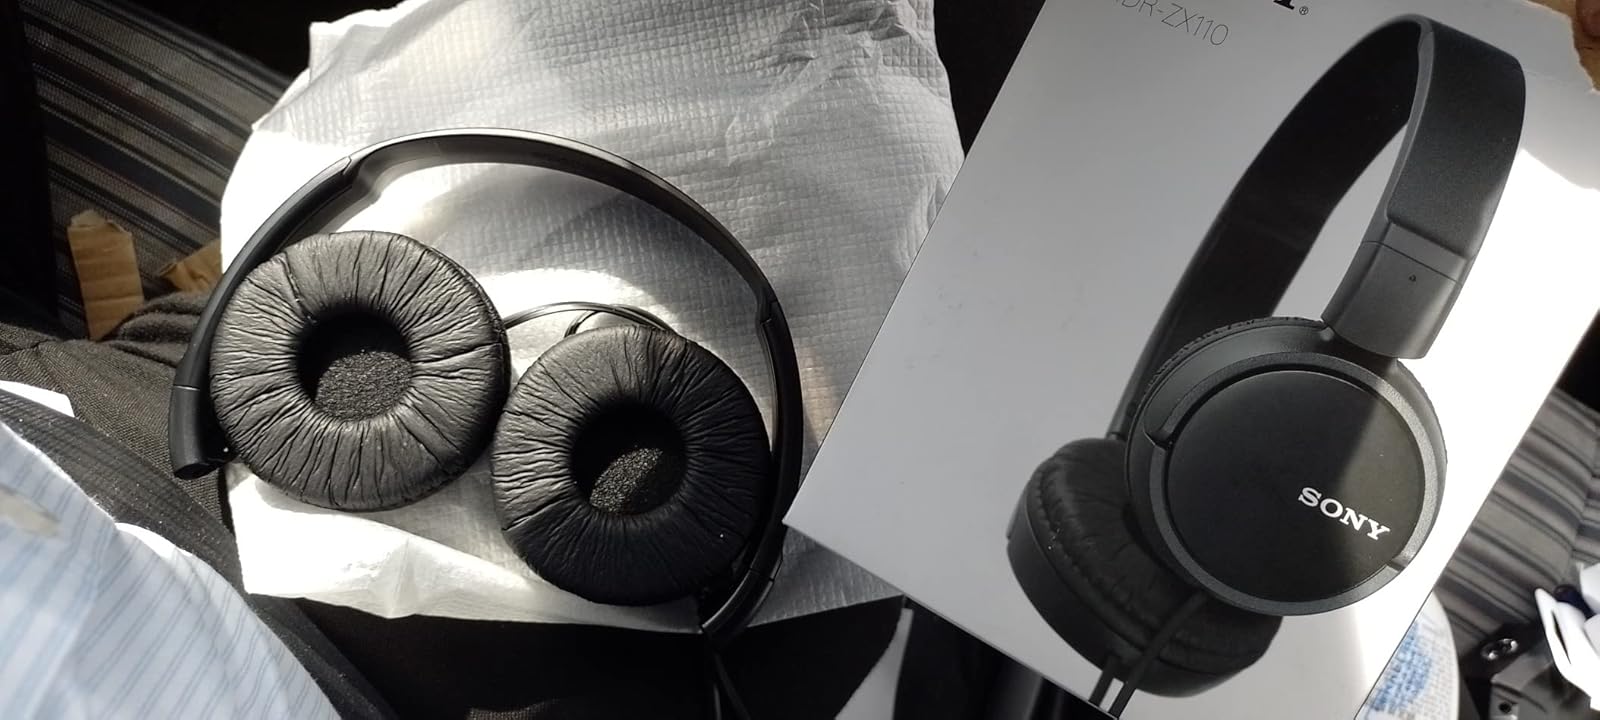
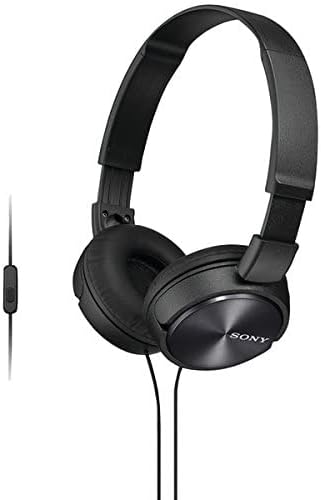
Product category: headphones
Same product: yes